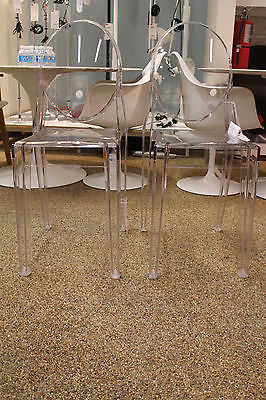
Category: chair